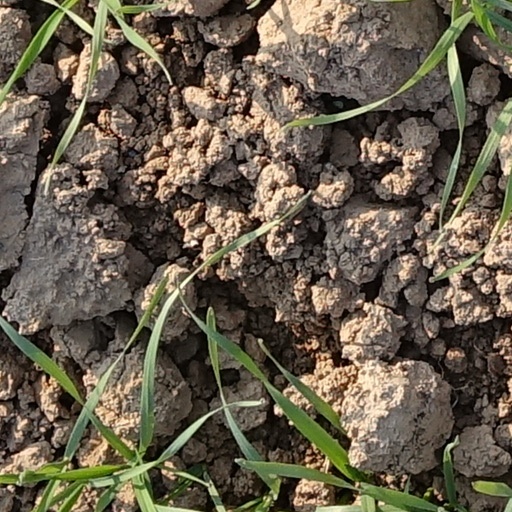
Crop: wheat